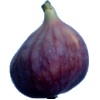
Label: fig